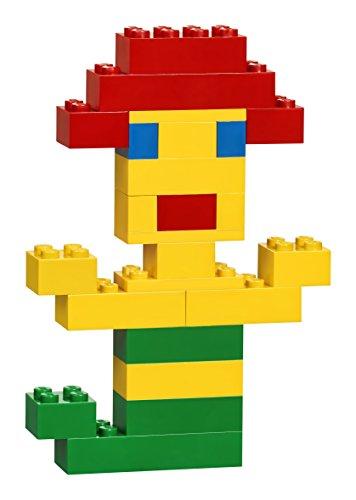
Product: Creative LEGO Brick Set by LEGO Education
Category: Toys & Games | Building Toys | Building Sets
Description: The 1, 000-piece LEGO brick set helps students to develop their fine-motor skills.
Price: $59.95
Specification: ProductDimensions:15x10.3x4.6inches|ItemWeight:10.6ounces|ShippingWeight:3.48pounds(Viewshippingratesandpolicies)|ASIN:B0199PDXO6|Itemmodelnumber:6138613|Manufacturerrecommendedage:4yearsandup